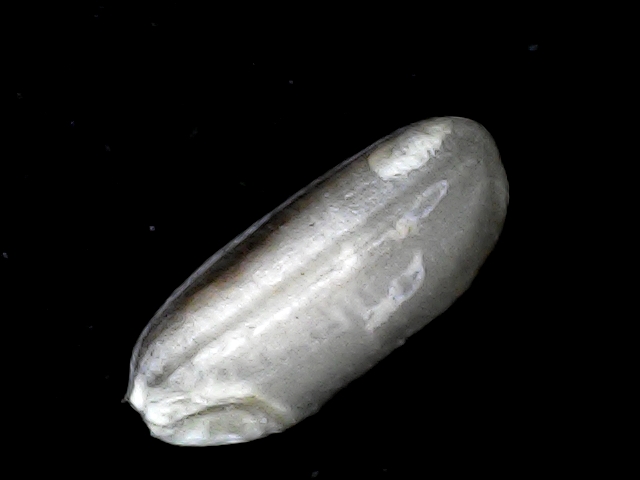
Rice variety: BD79